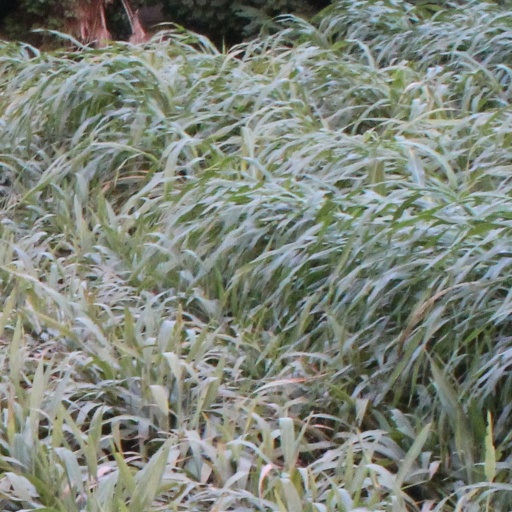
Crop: sorghum